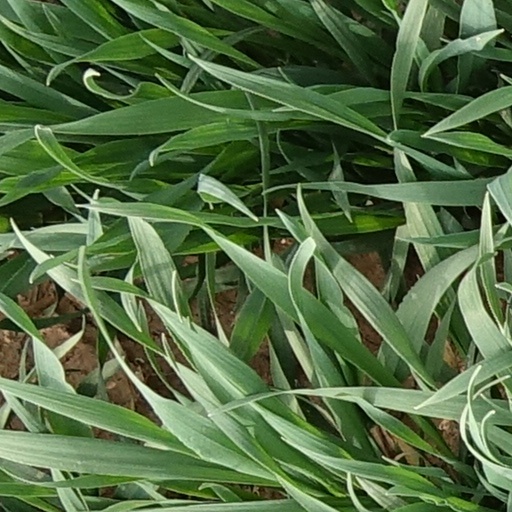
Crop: wheat